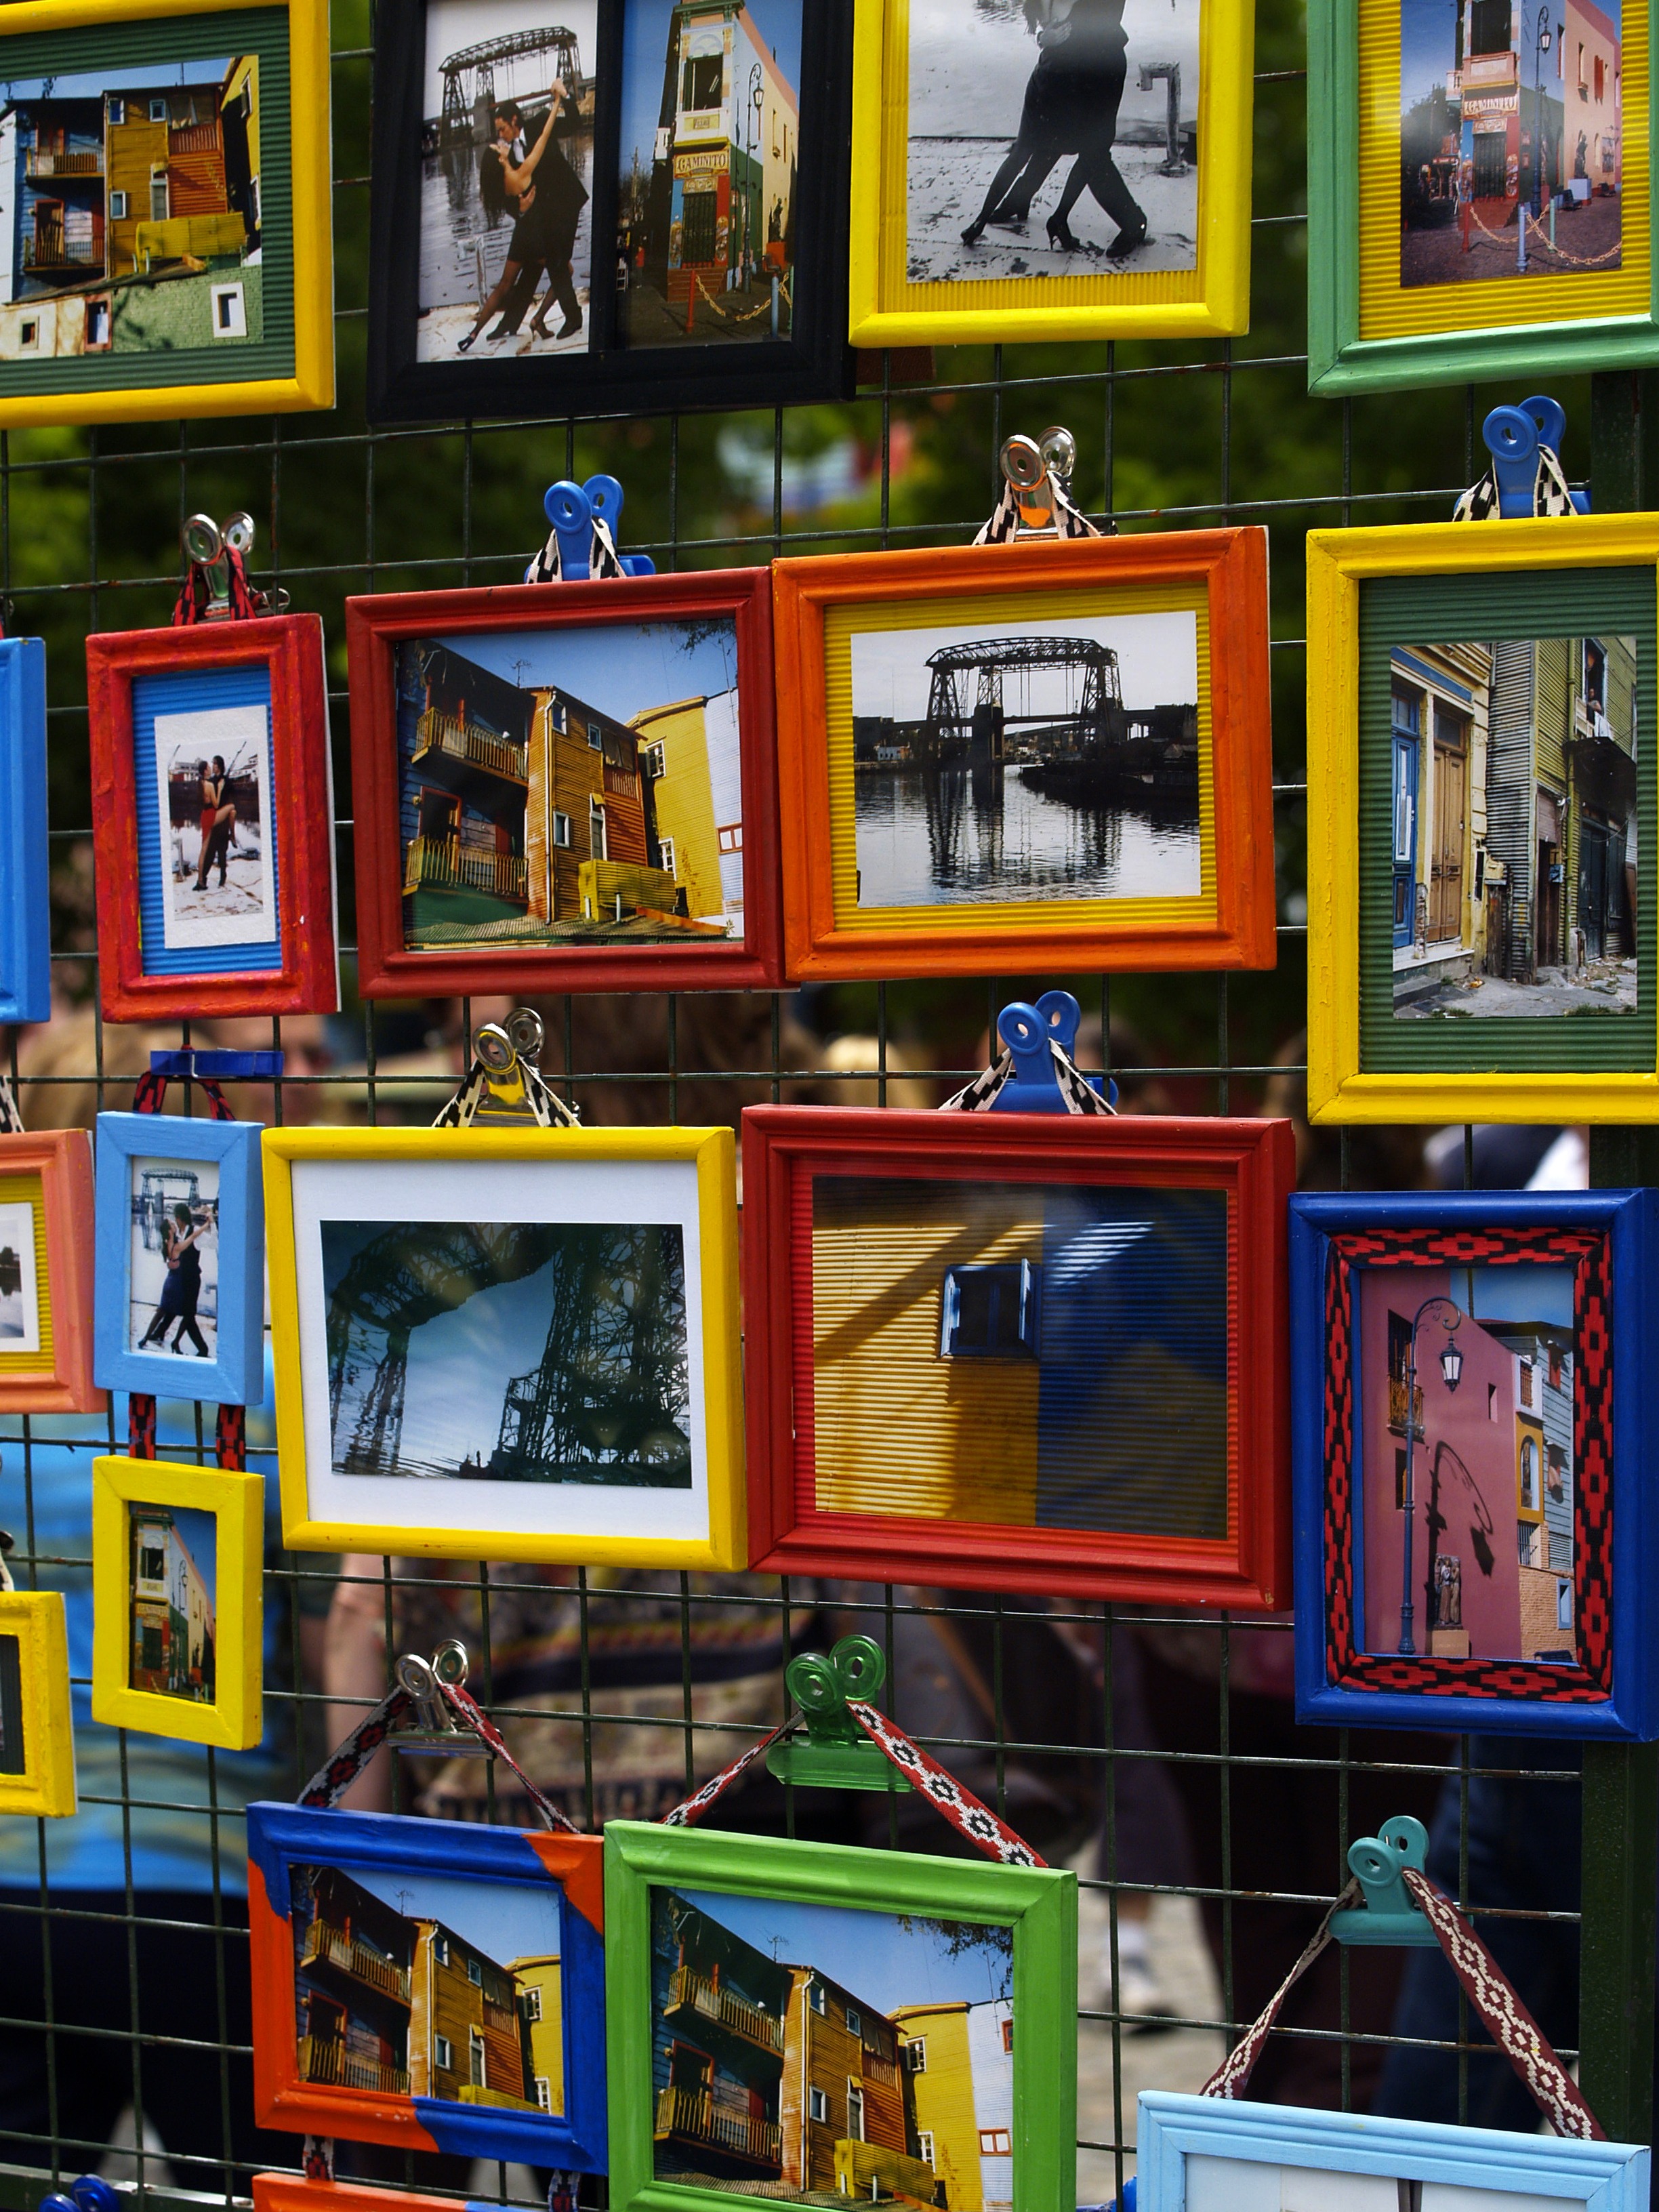
window, wall, colorful, artwork, art, framed, argentina, paintings, games, buenos aires